Hamburg Temple disputes

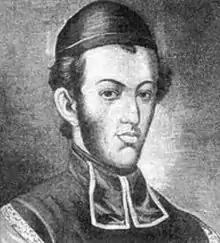
Hacham Isaac Bernays, in his clerical vestments

Already in January 1819, the Italian communities responded to Oser's petitions, severely condemning the reformers, clarifying that most only allowed the organ and other innovations on a theoretical level and that their responses were given in 1816, without being aware of the situation. Rabbi Moses Sofer of Pressburg, who was to emerge as the foremost Orthodox leader during the dispute, requested Moses Münz to have Chorin recant. The latter relented under pressure, and wrote a retraction. He stated his rulings were sound, stressing that he reneged due to the omission of core prayers, of which he was ignorant. While extremely lenient, Chorin never withdrew from the belief in the restitution of sacrifices. Sofer eventually published only the retraction, without the self-exonerating preamble, enraging the rabbi of Arad. Chorin was also openly denounced by Mordecai Benet, who branded him unworthy of his title.